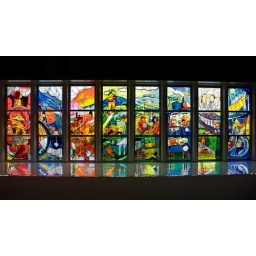
Some very colorful stained glass works depicting different phases in the railroad's history.